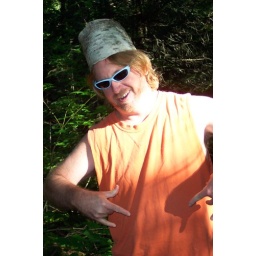
Tim in his birch tree hat